Escola Preparatória de Cadetes do Exército

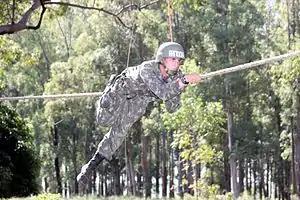
Professional military teaching

Since 2012, EsPCEx has adopted the Teaching through Competences methodology, the first military school in Brazil to implement this methodology. In this method, knowledge must be contextualized and integrate the syllabi of the different disciplines into problem-solving situations. With the use of this methodology, students have to reflect and solve problems in a systemic and integral way.